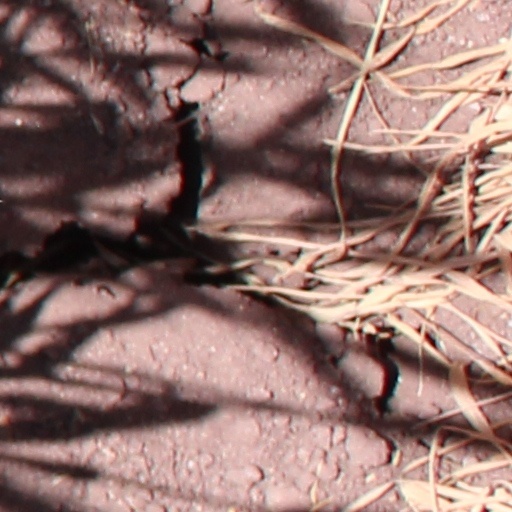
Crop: wheat